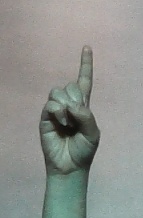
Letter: bb